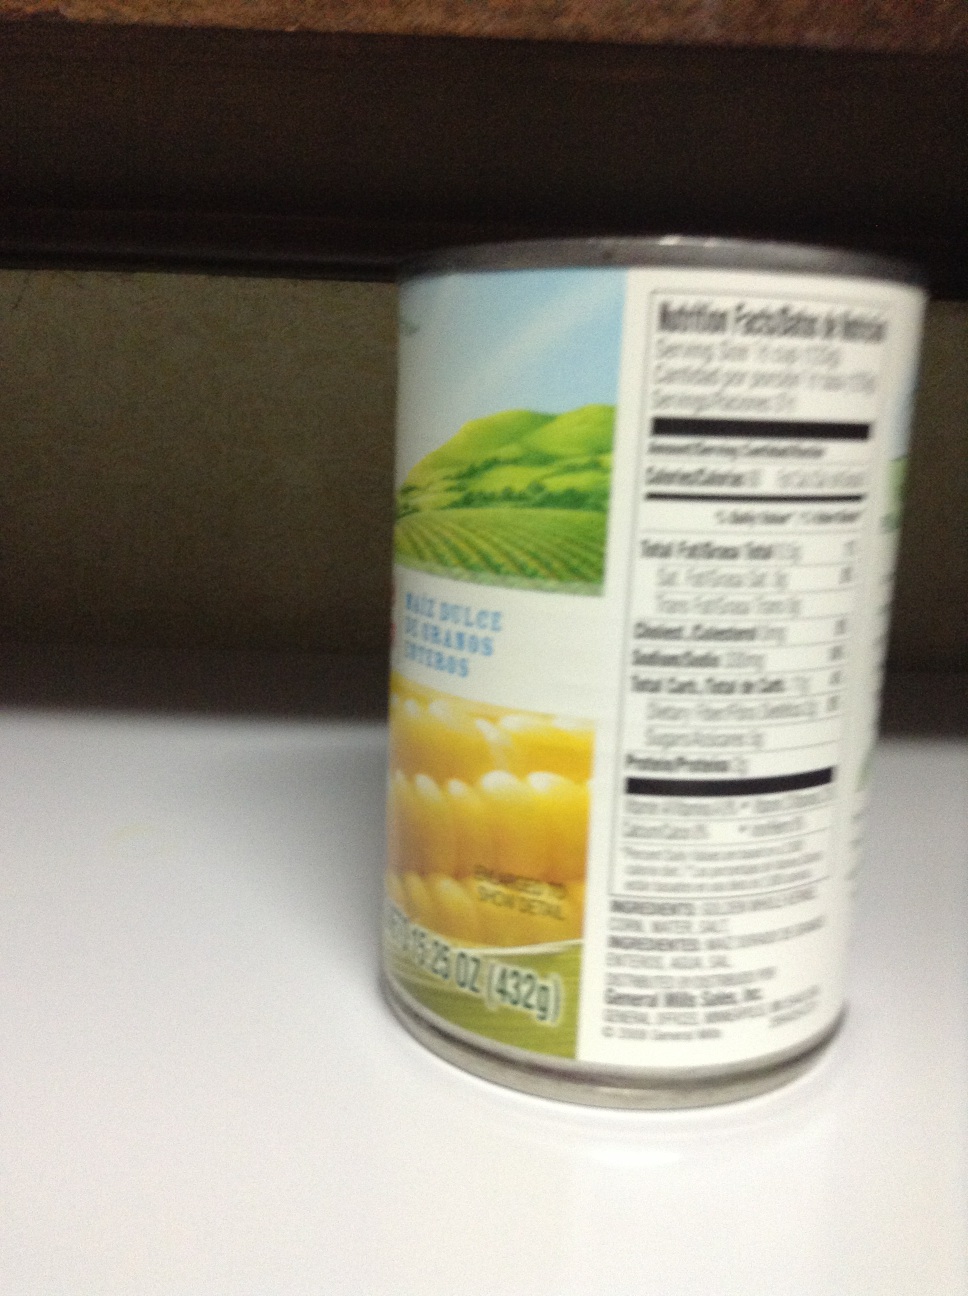Question: What is in this can?
Answer: corn